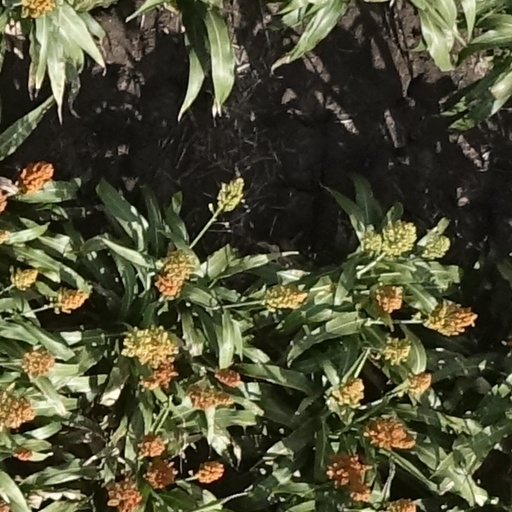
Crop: sorghum